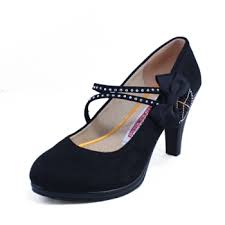
Waste category: shoes